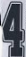
Number: 4